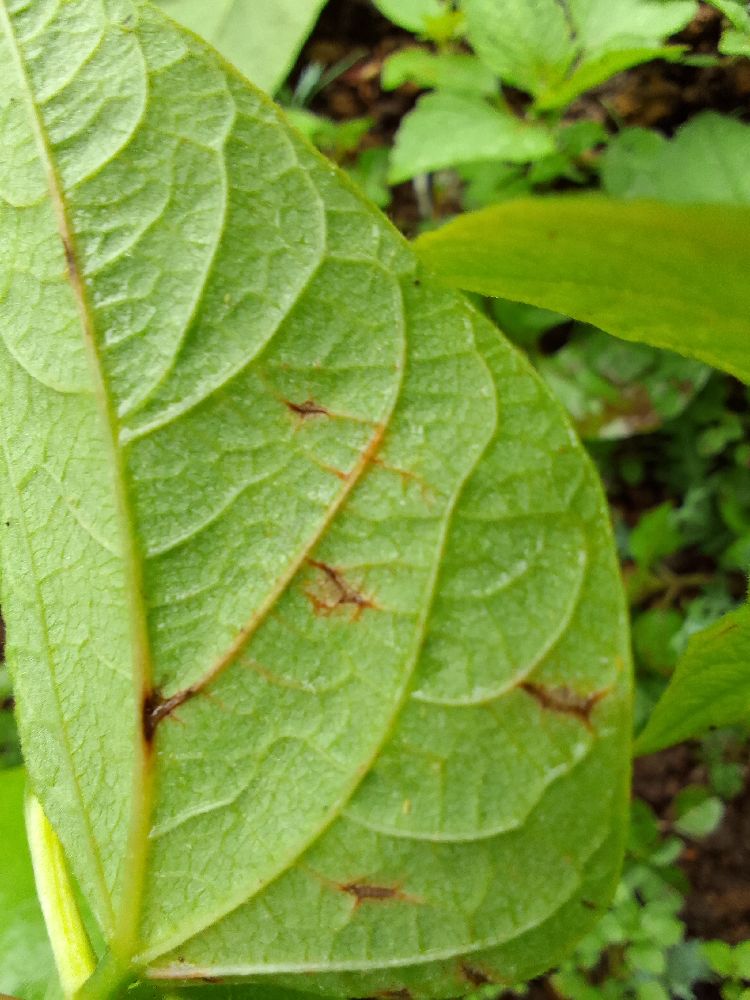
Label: anthracnose